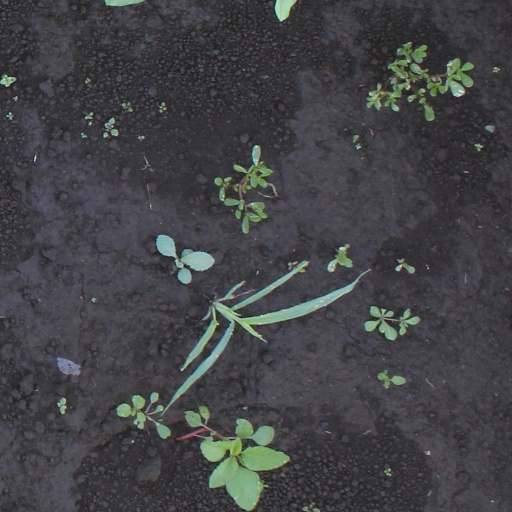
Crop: soybean